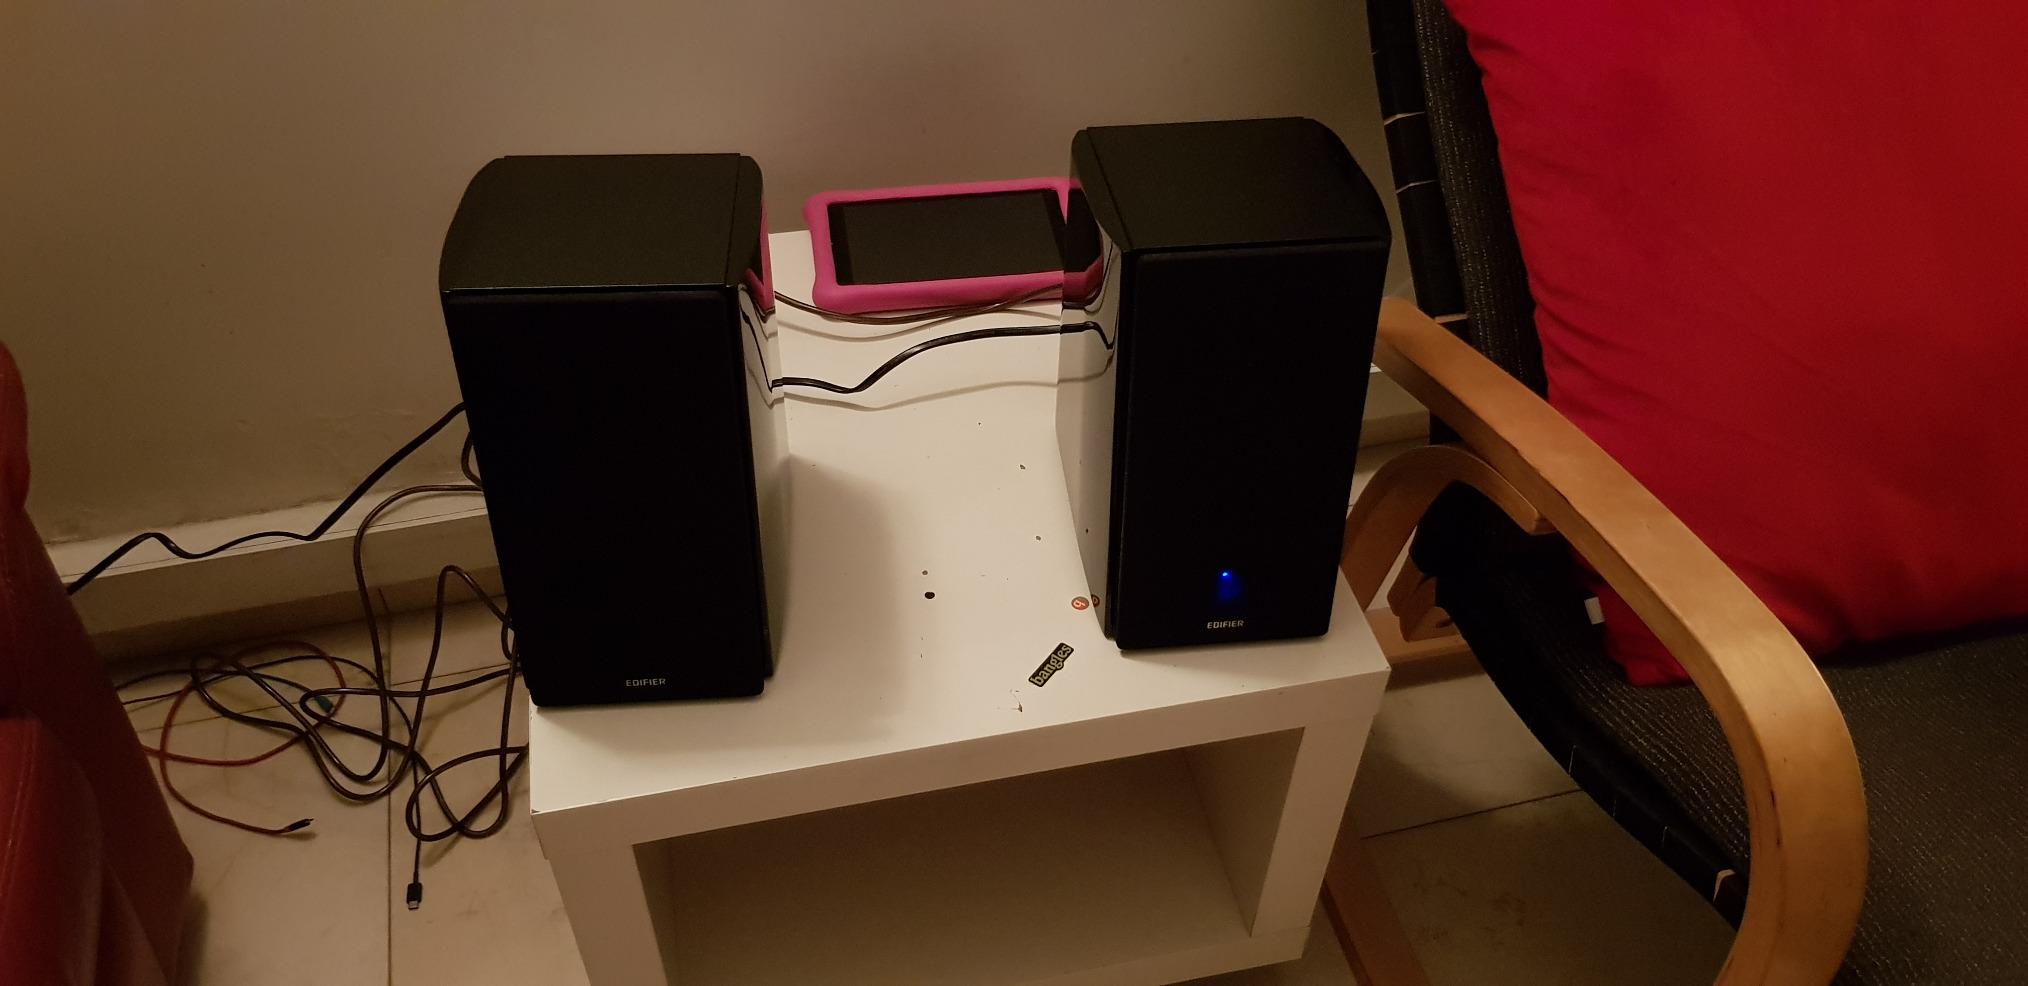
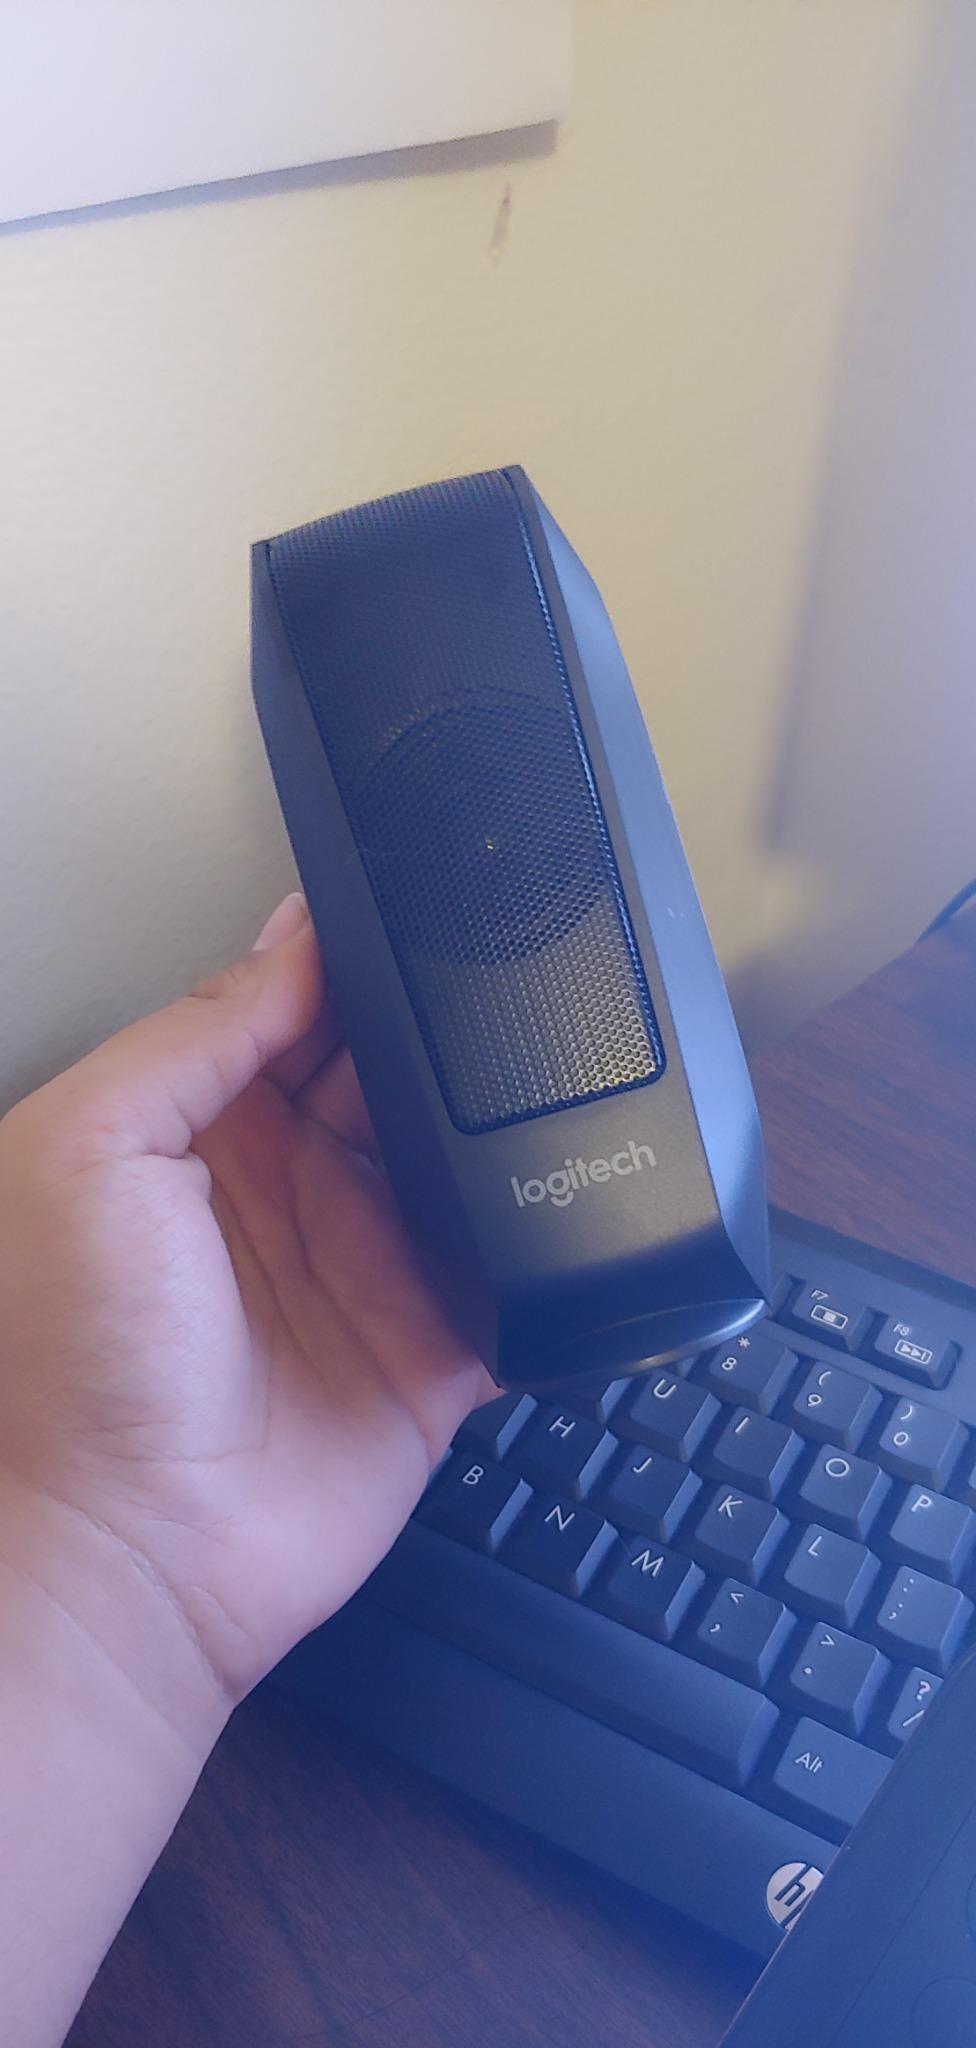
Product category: speaker
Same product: no